American Revolutionary War

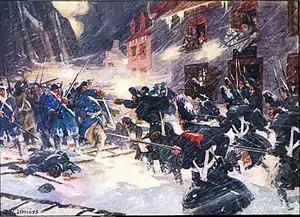
The British repulse a Continental Army attack at the Battle of Quebec in December 1775

After the Patriot victory at Concord, moderates in Congress led by John Dickinson drafted the Olive Branch Petition, offering to accept royal authority in return for George III mediating in the dispute. However, since the petition was immediately followed by the Declaration of the Causes and Necessity of Taking Up Arms, Colonial Secretary Lord Dartmouth viewed the offer as insincere and refused to present the petition to the king. Although constitutionally correct, since the monarch could not oppose his own government, it disappointed those Americans who hoped he would mediate in the dispute, while the hostility of his language annoyed even Loyalist members of Congress. Combined with the Proclamation of Rebellion, issued on August 23 in response to the Battle at Bunker Hill, it ended hopes of a peaceful settlement.